Catsfield

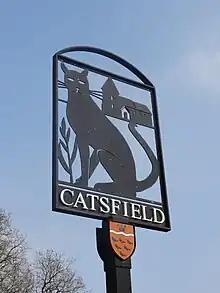
The village sign

The Site of Special Scientific Interest Ashburnham Park is partly within the parish.